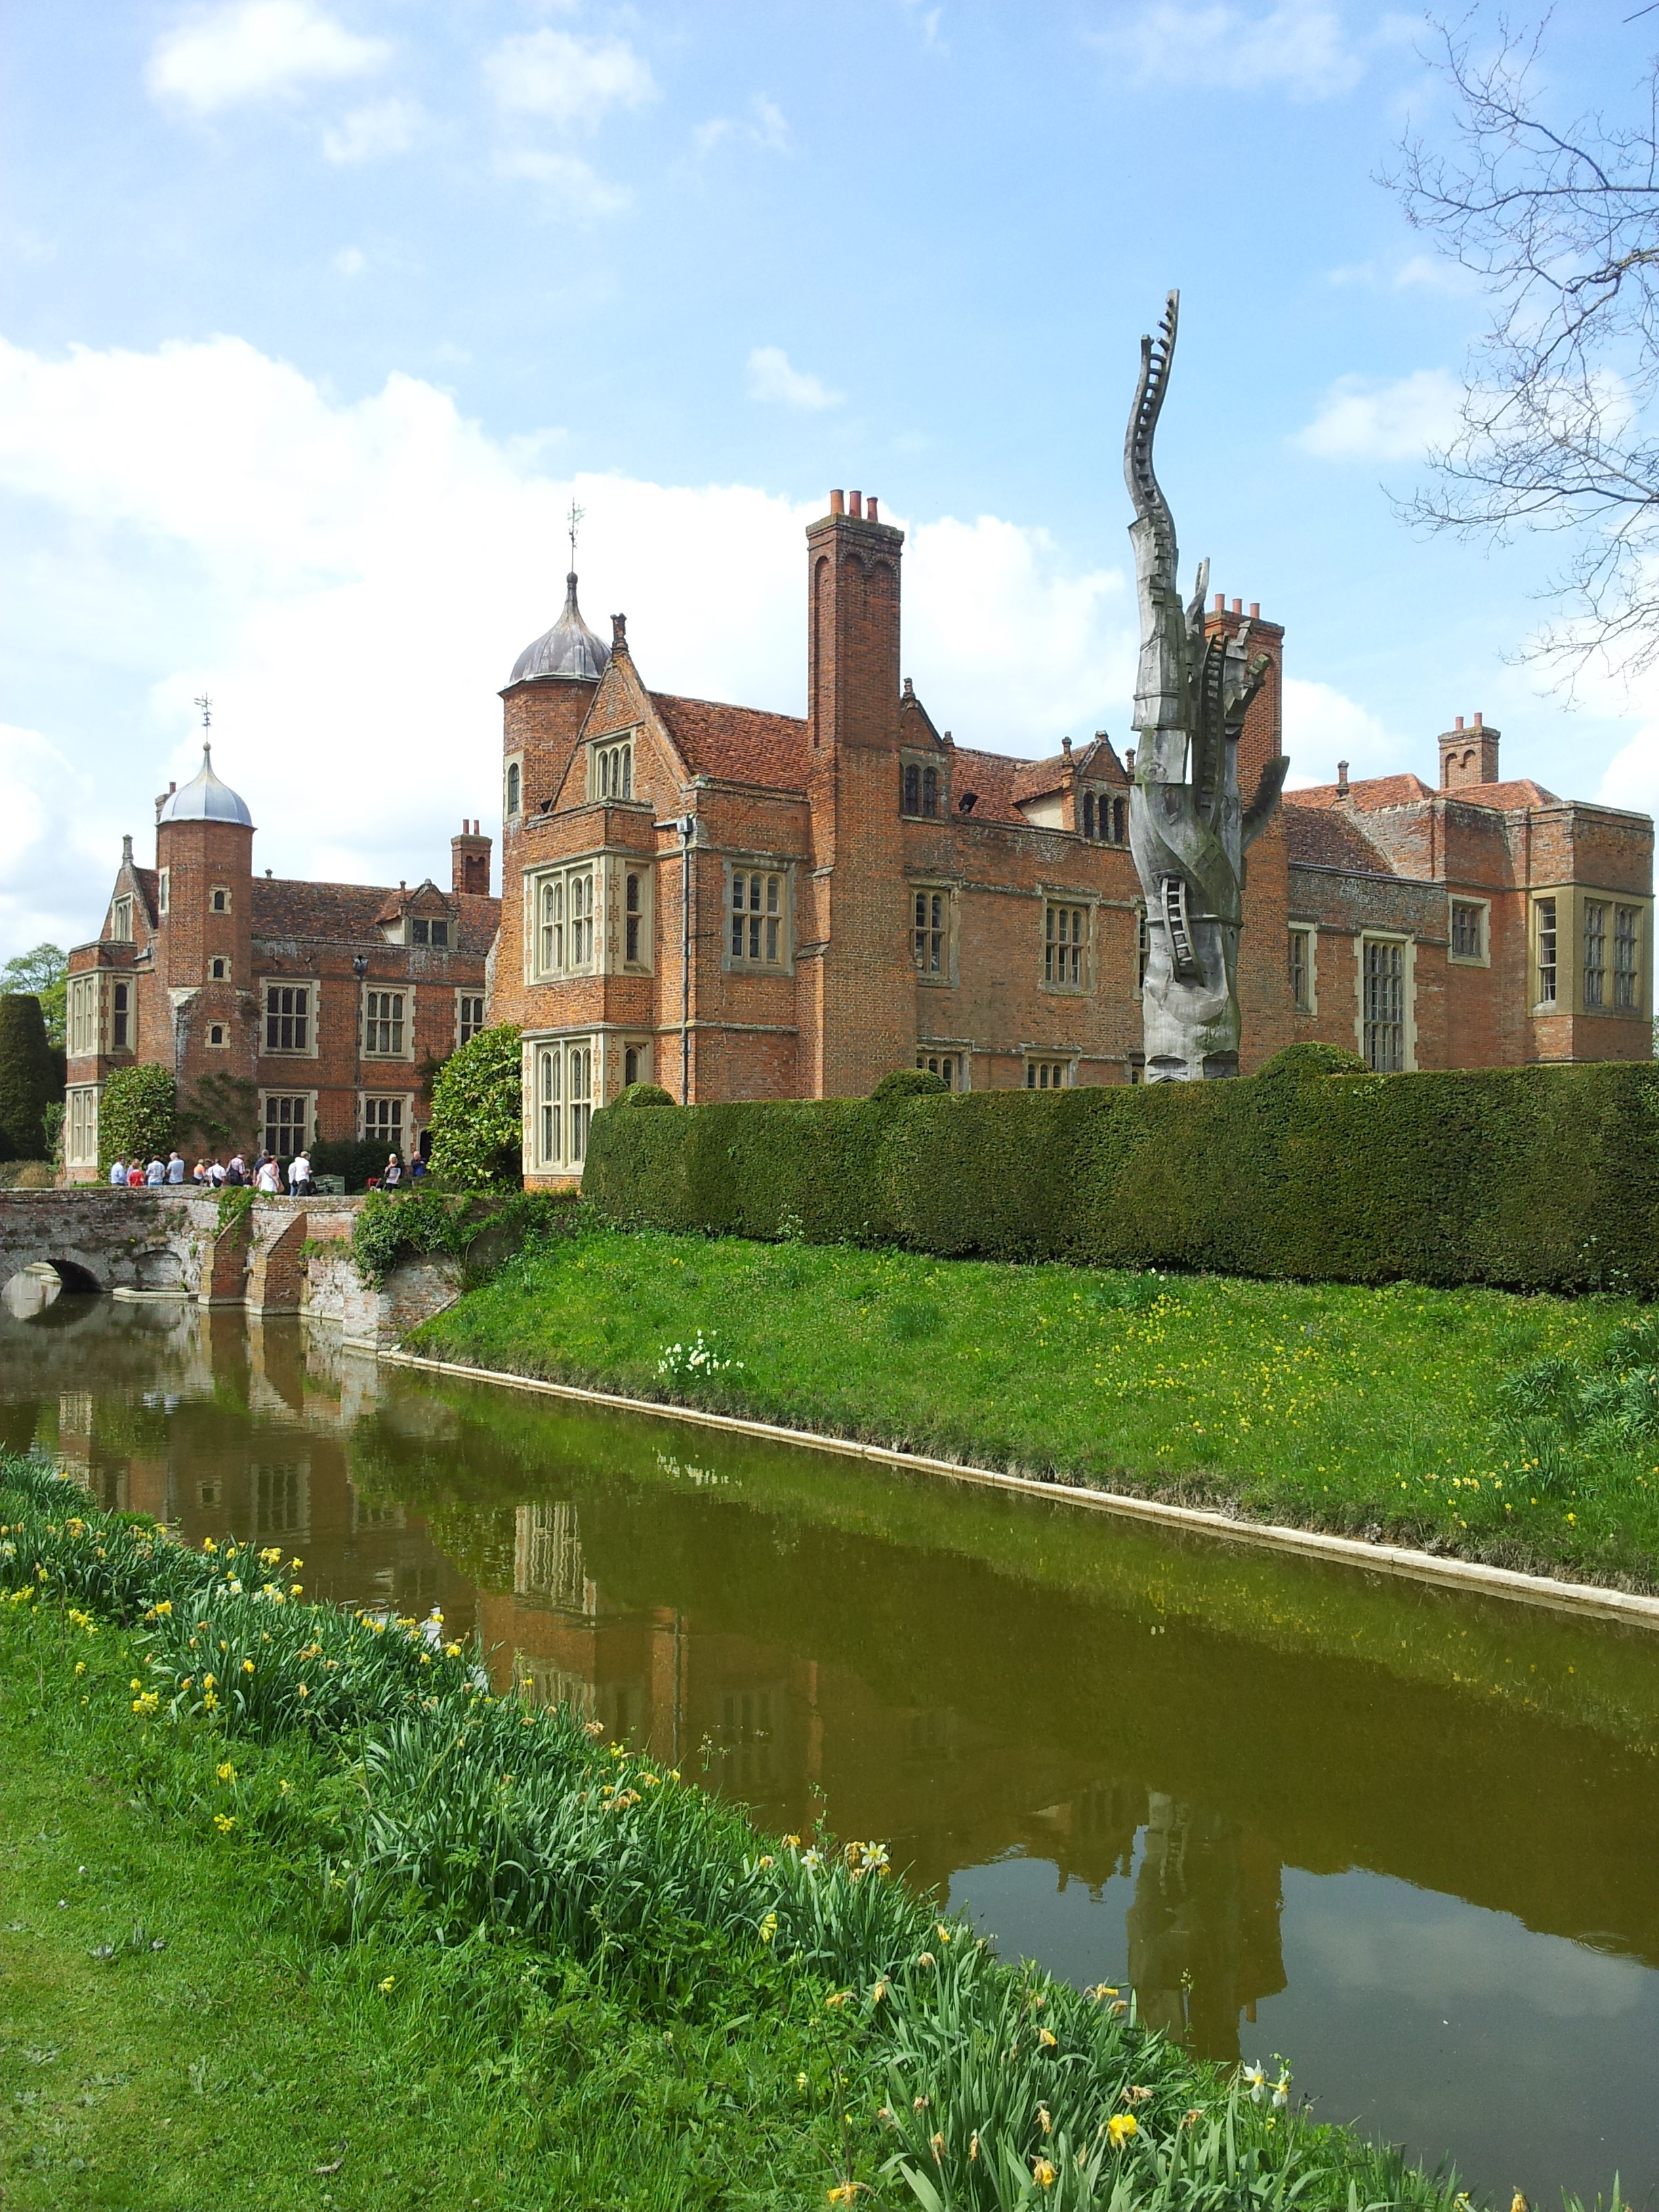
architecture, structure, mansion, building, chateau, palace, river, canal, castle, sightseeing, garden, tourism, waterway, estate, ditch, moat, stately home, water castle, kentwell hall